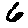
Label: 6